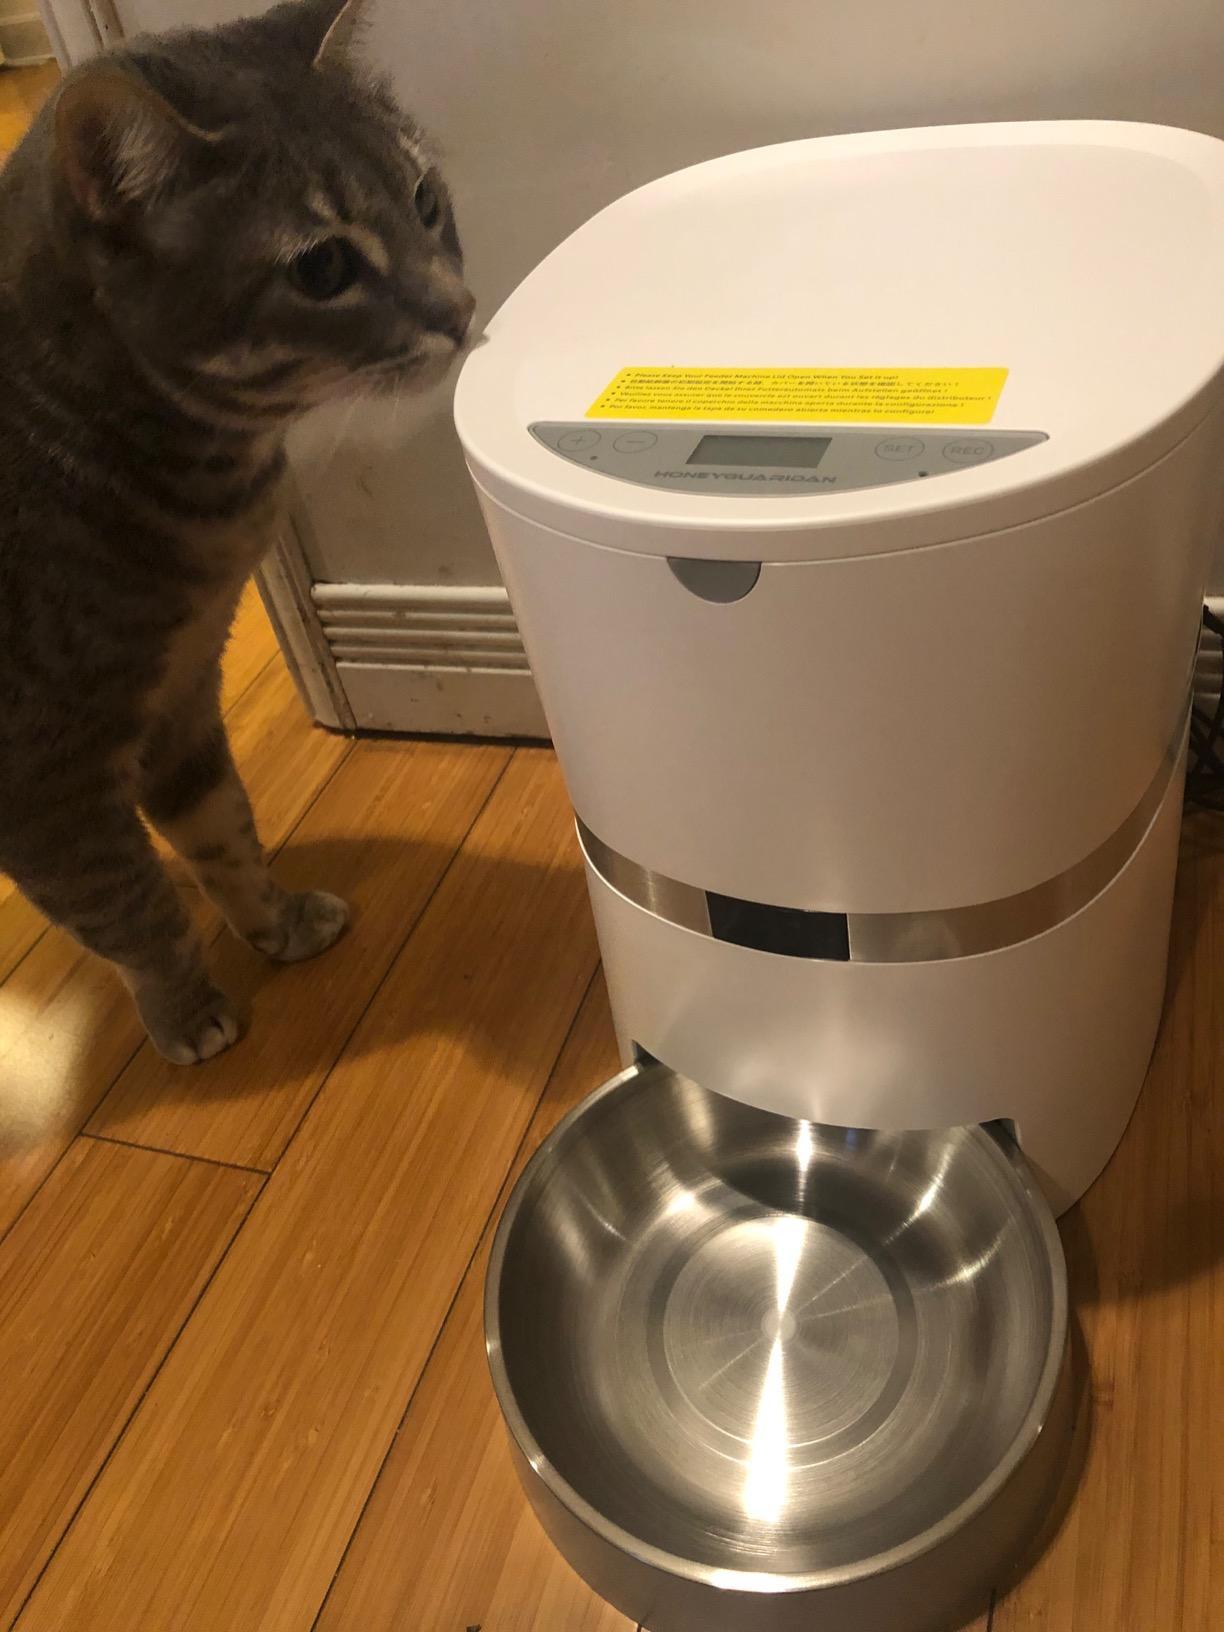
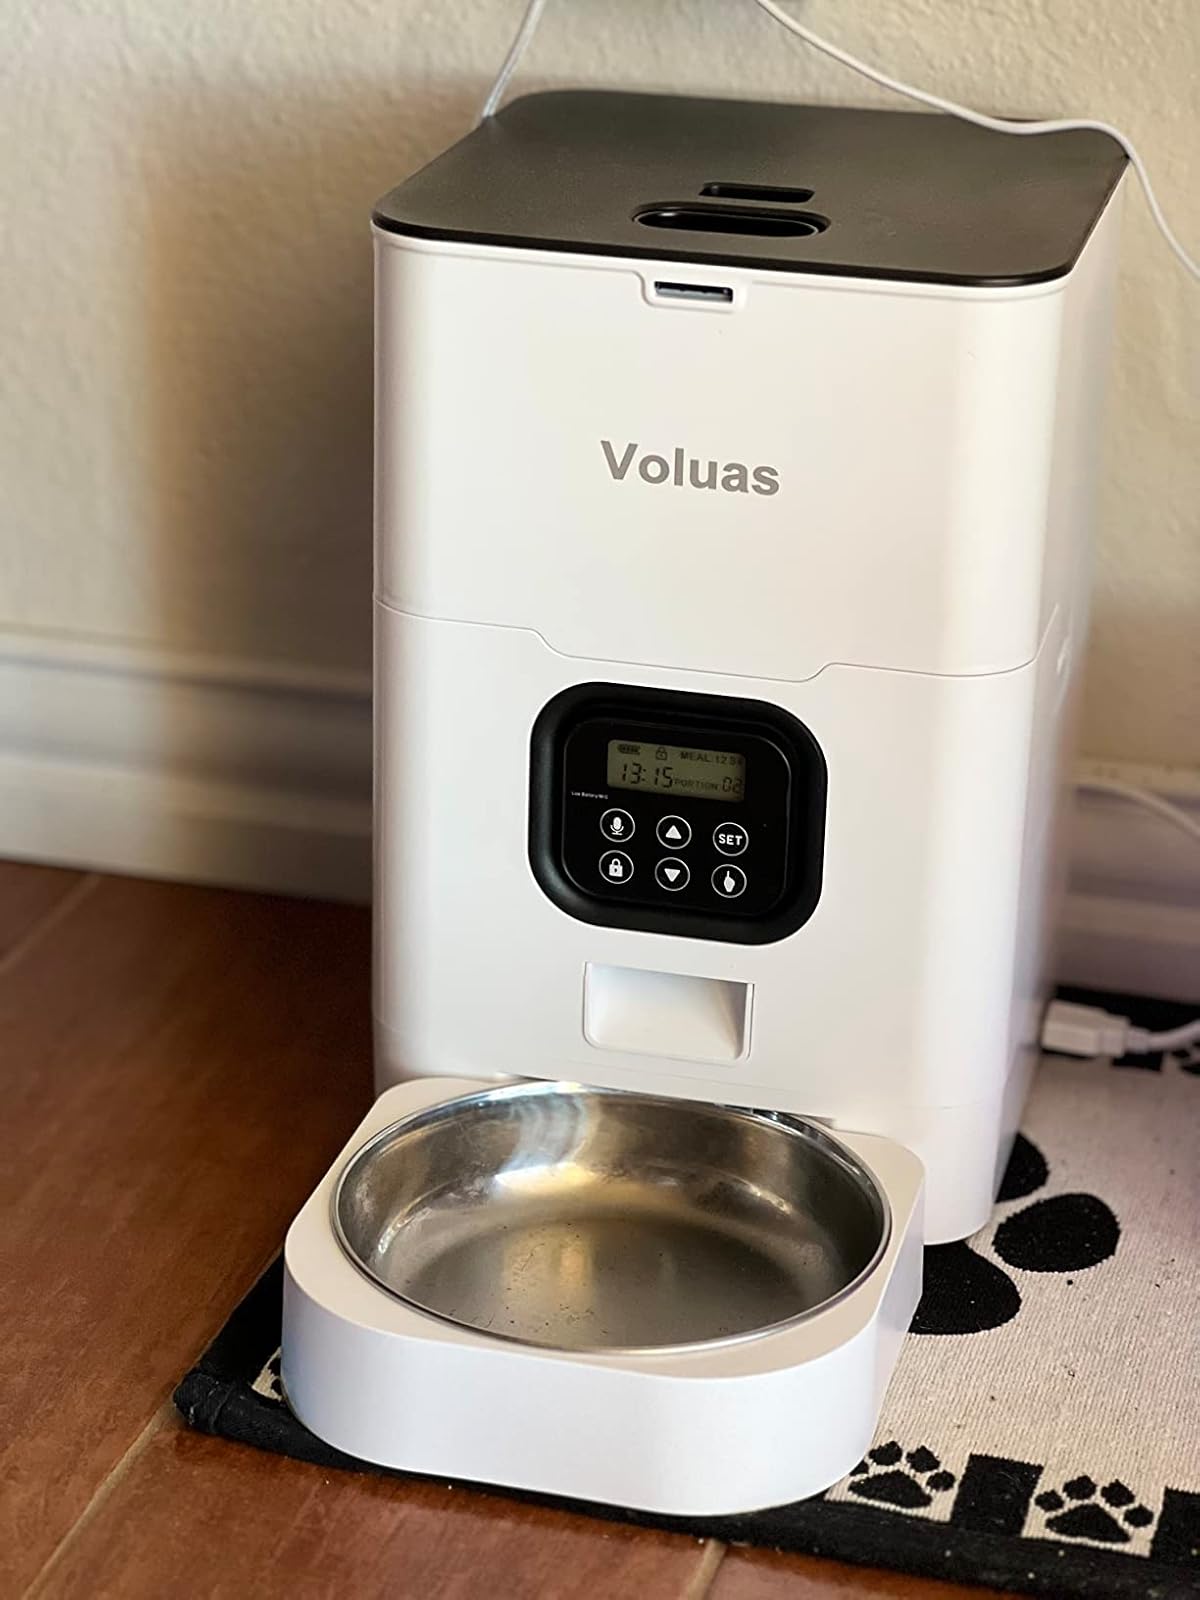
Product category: items_feeder
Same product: no